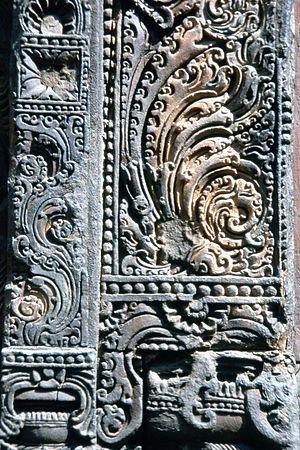
Kalasha est un objet de bon augure en Inde. C'est aussi un des ashtamangala, huit symboles de bon augure du jaïnisme.